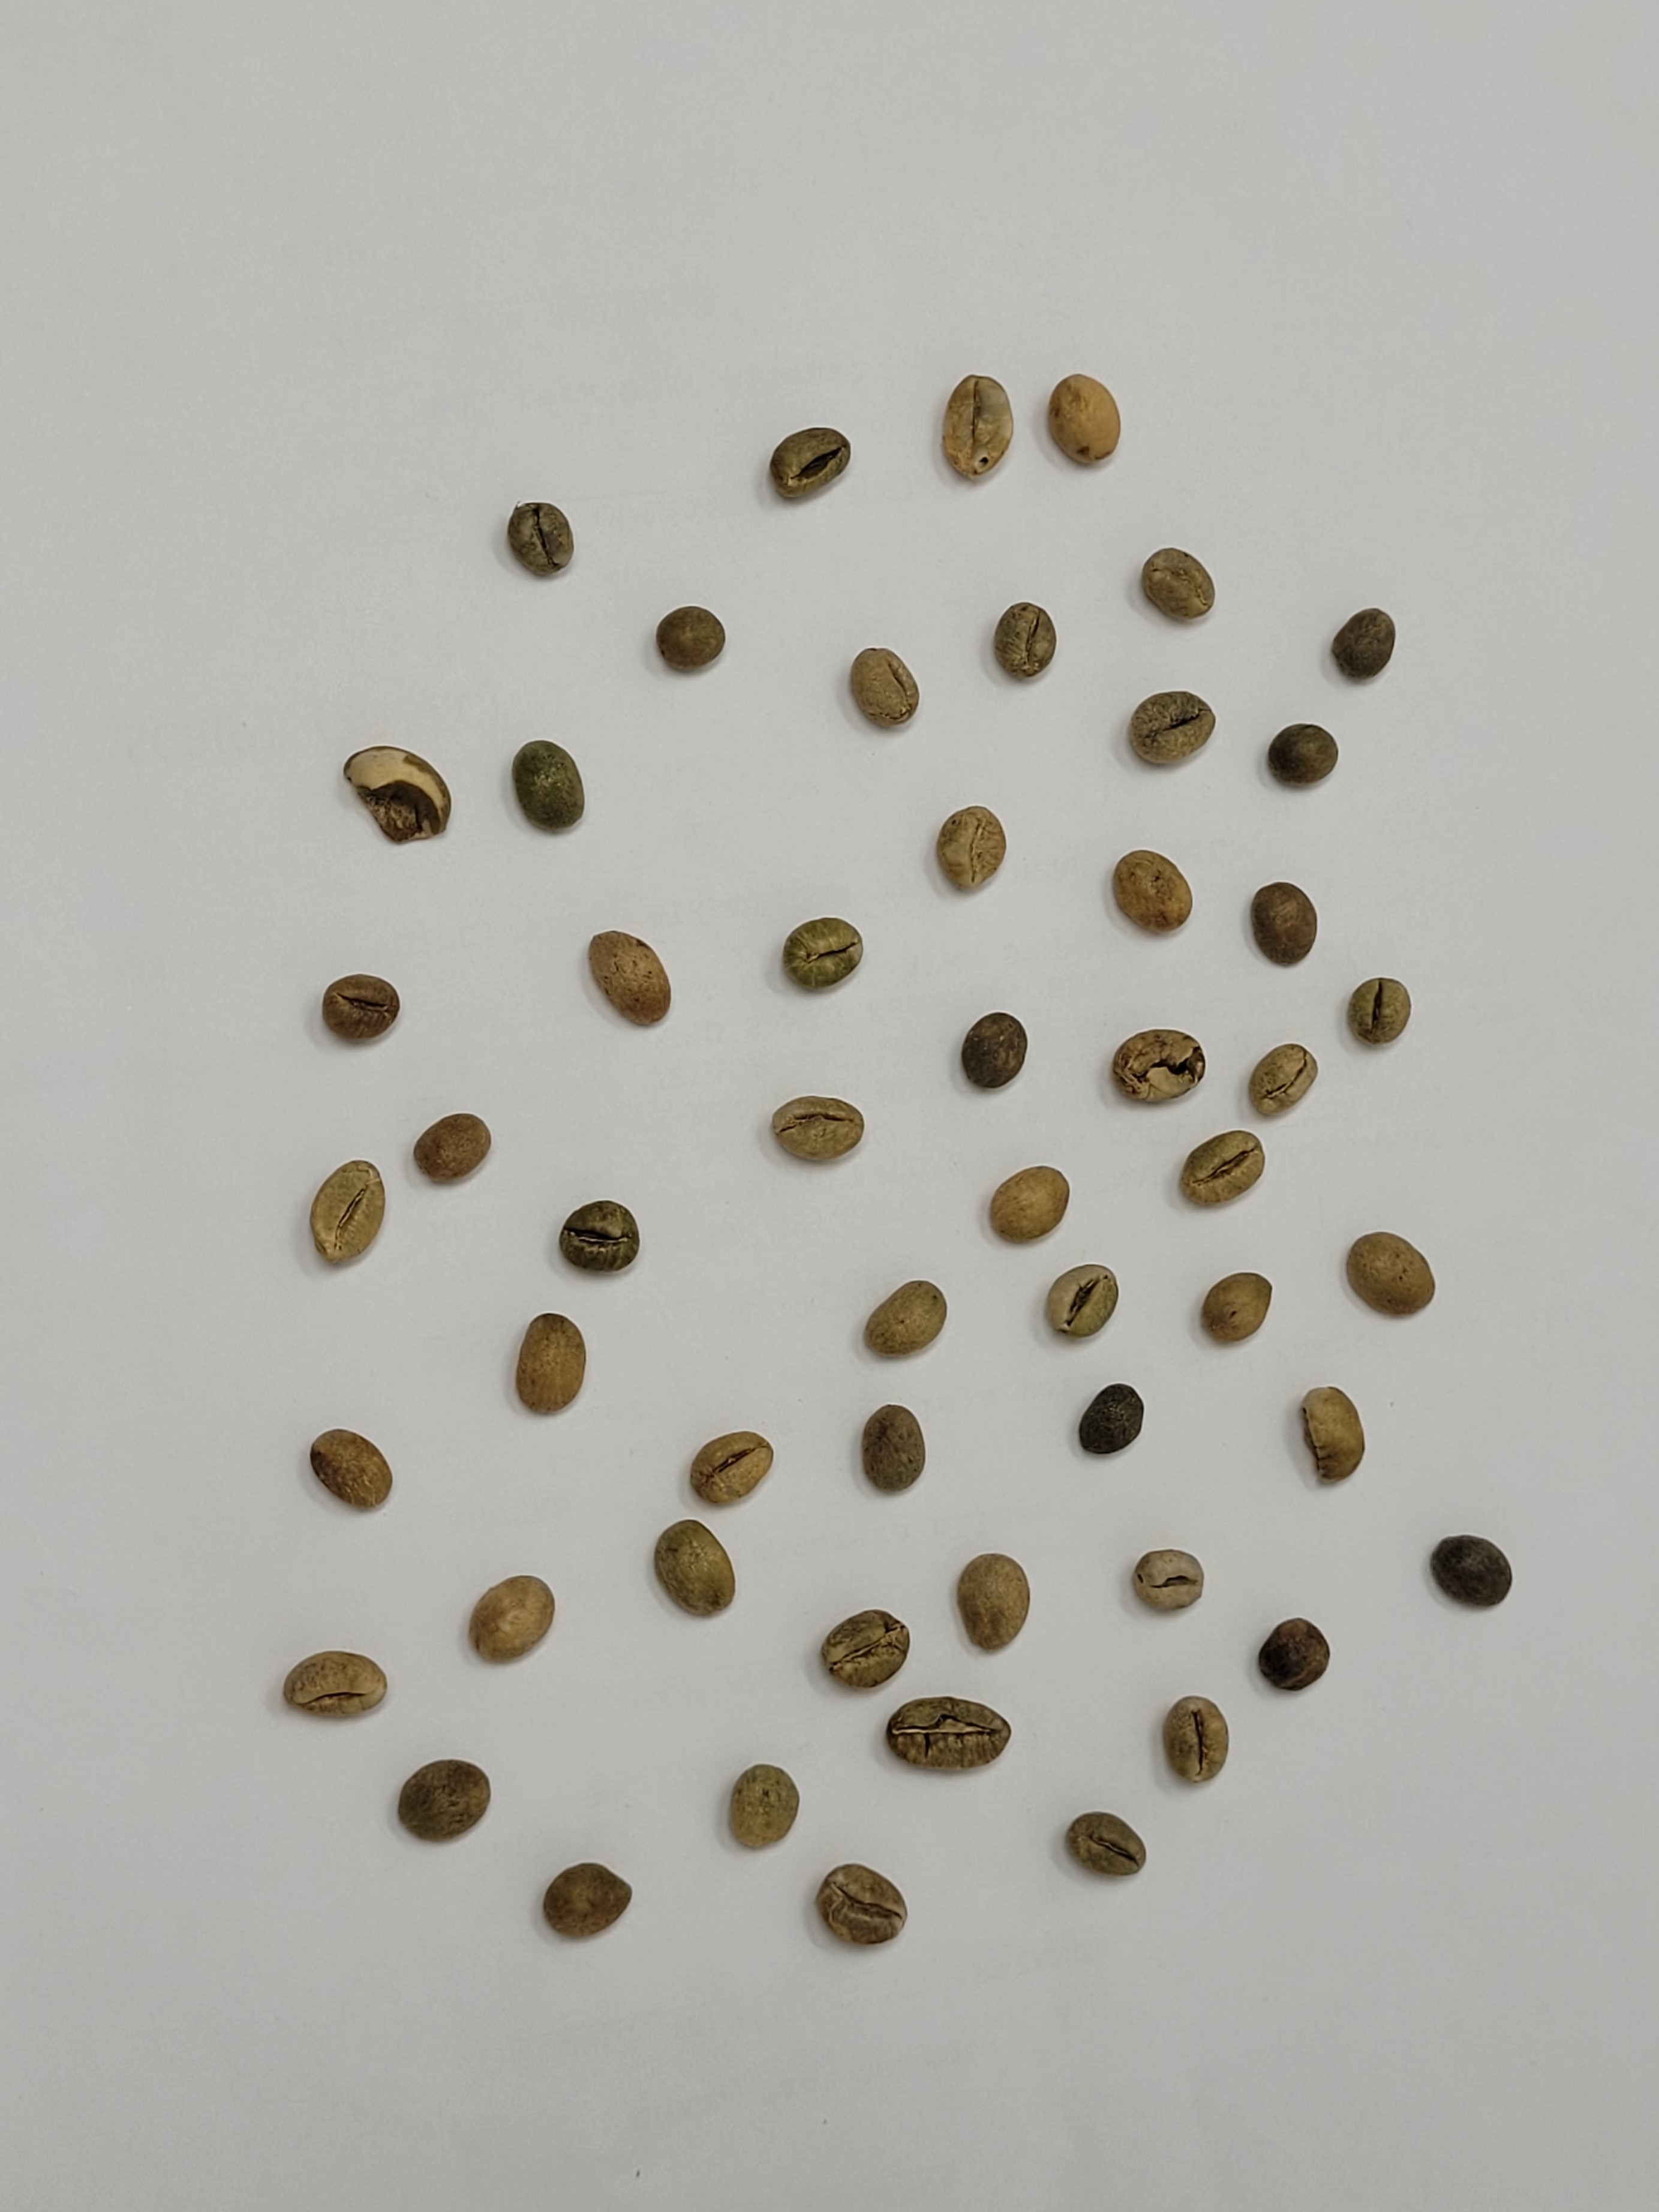
Coffee bean quality grade: PB-II